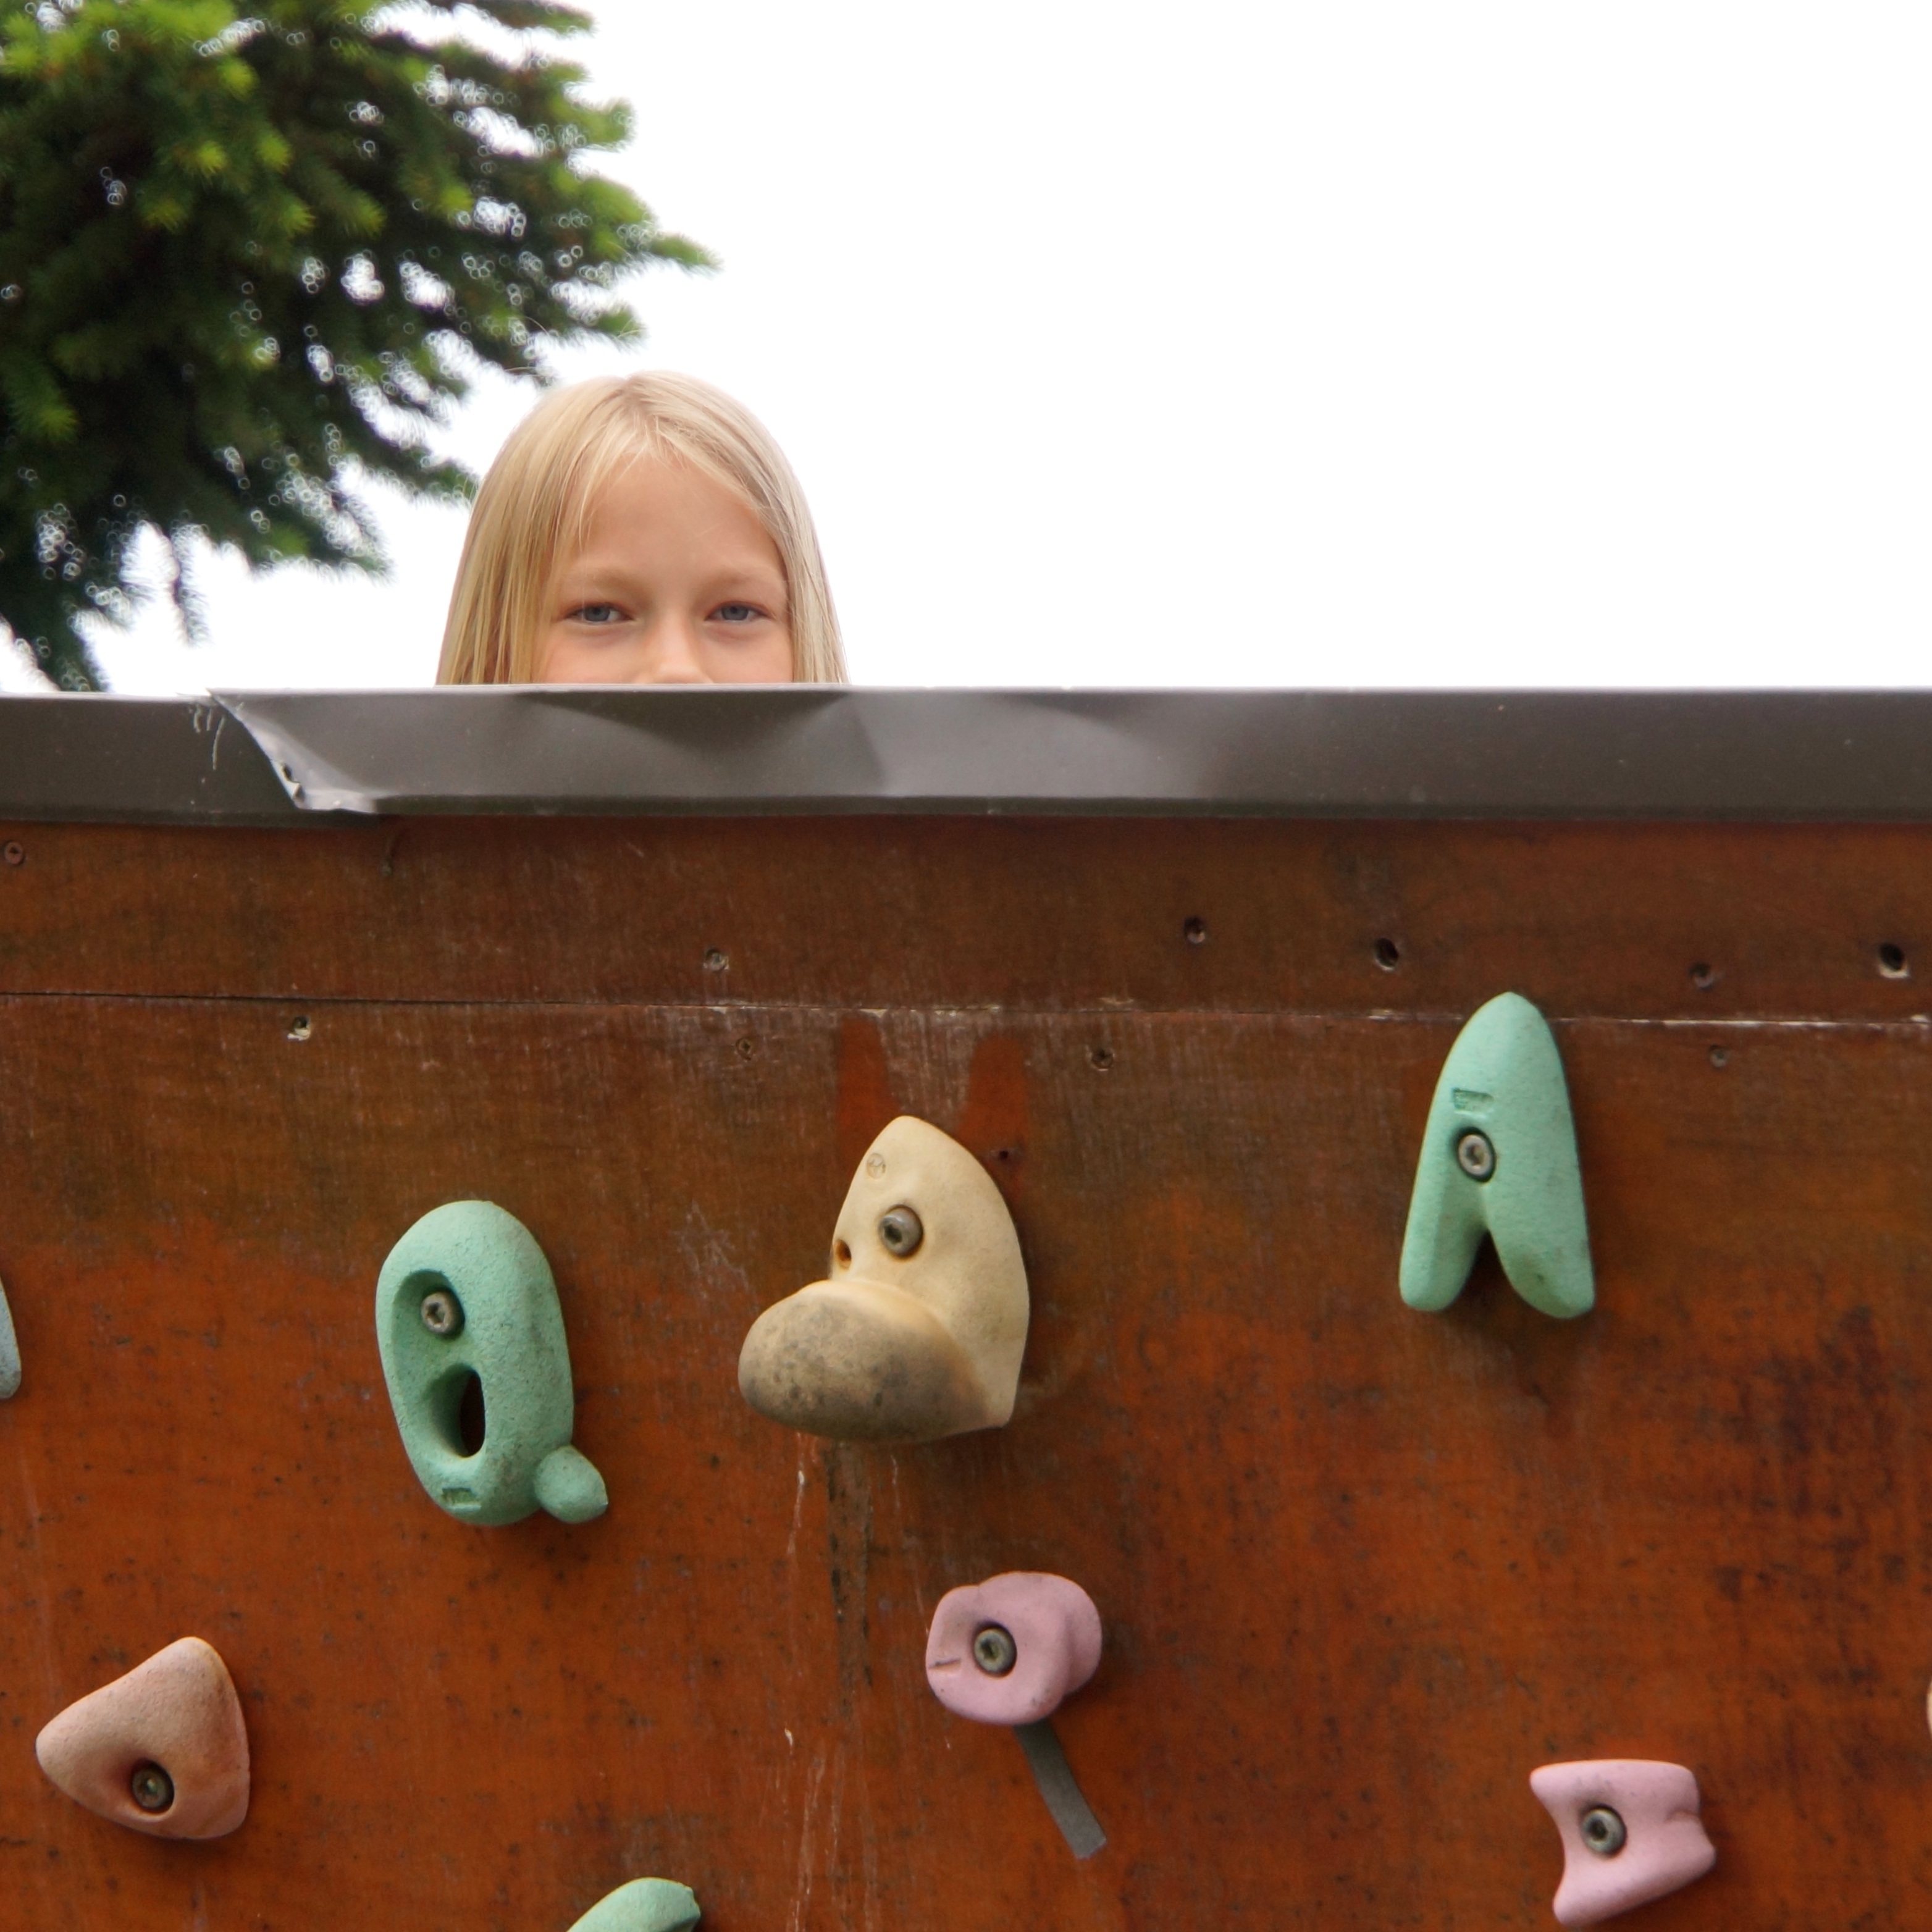
wood, play, number, child, furniture, product, winner, climbing wall, at the top